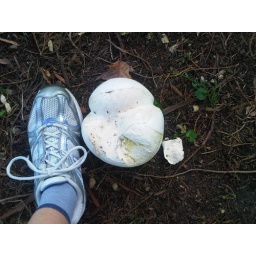
This was on the ground by the red cedars.